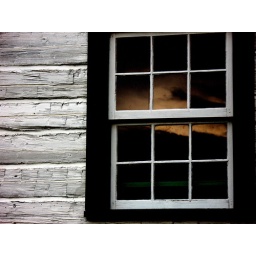
clouds in window !!